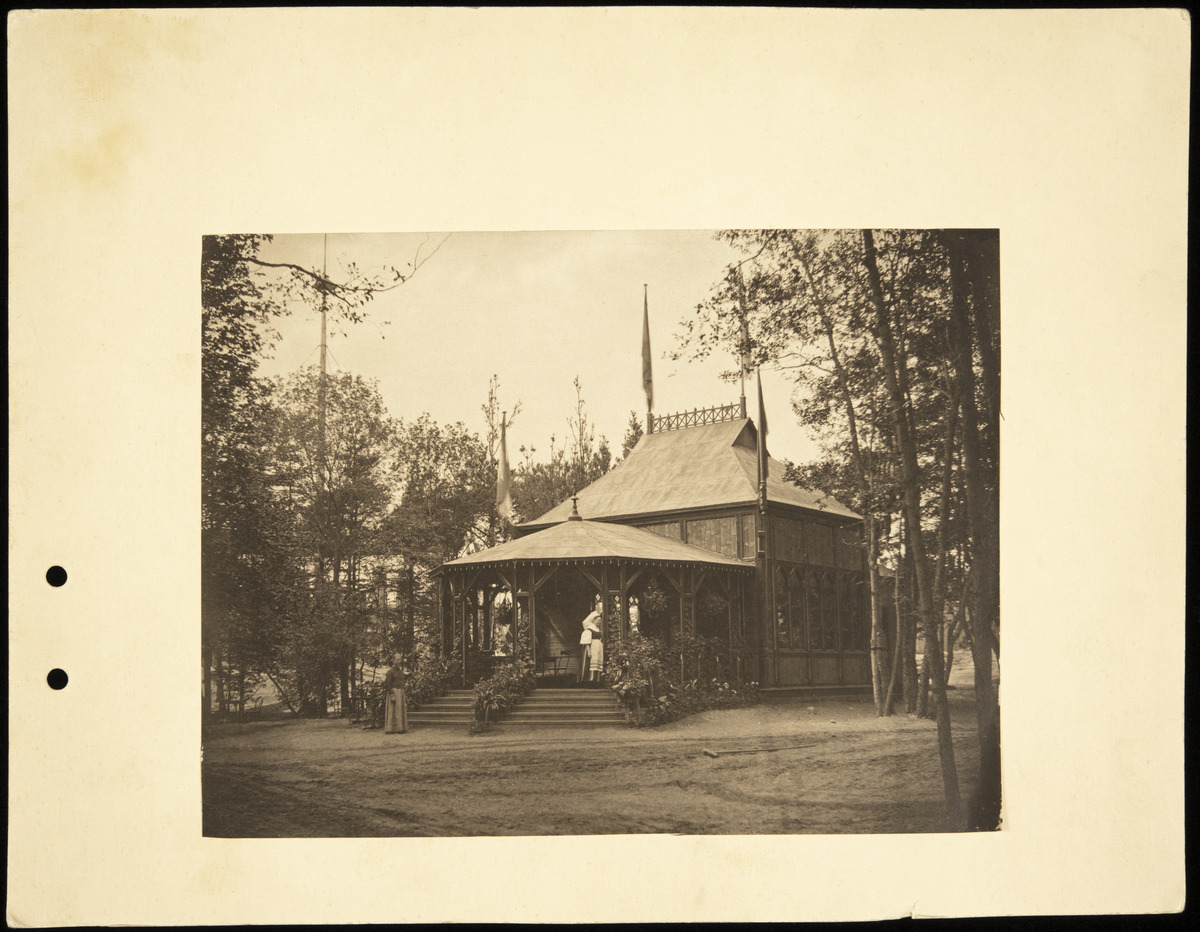
Yleinen teollisuusnäyttely Kaivopuistossa vuonna 1876
sisällön kuvaus: Yleinen teollisuusnäyttely Kaivopuistossa vuonna 1876. Sinebrychoffin olutpaviljonki. mustavalkoinen
Kuvaaja: Riis, Charles, valokuvaaja
Ajankohta: kuvausaika 1876
Paikka: Suomi, Uusimaa, Helsinki, Ullanlinna Helsinki, Kaivopuisto
Aiheet: messut, näyttelyt, olut, mallasjuomat, istutukset, liput, kukat, koristelu, henkilöt, naiset, työntekijät henkilöstö, vaatteet työvaatteet hameet mekot esiliinat, puurakennukset, kuistit, portaat, pihat